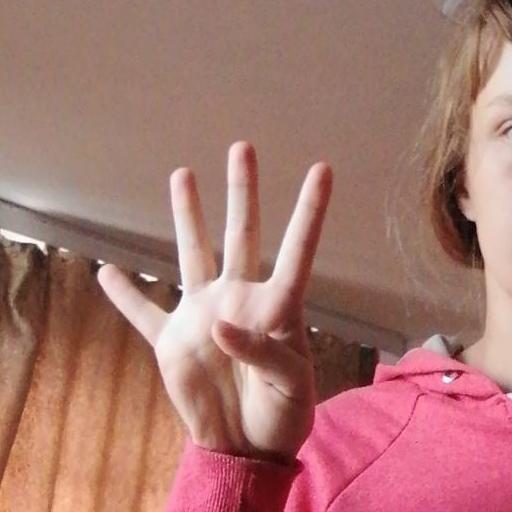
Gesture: four